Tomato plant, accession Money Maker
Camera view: horizontal (90 deg, fisheye); turntable rotation: 180 degrees
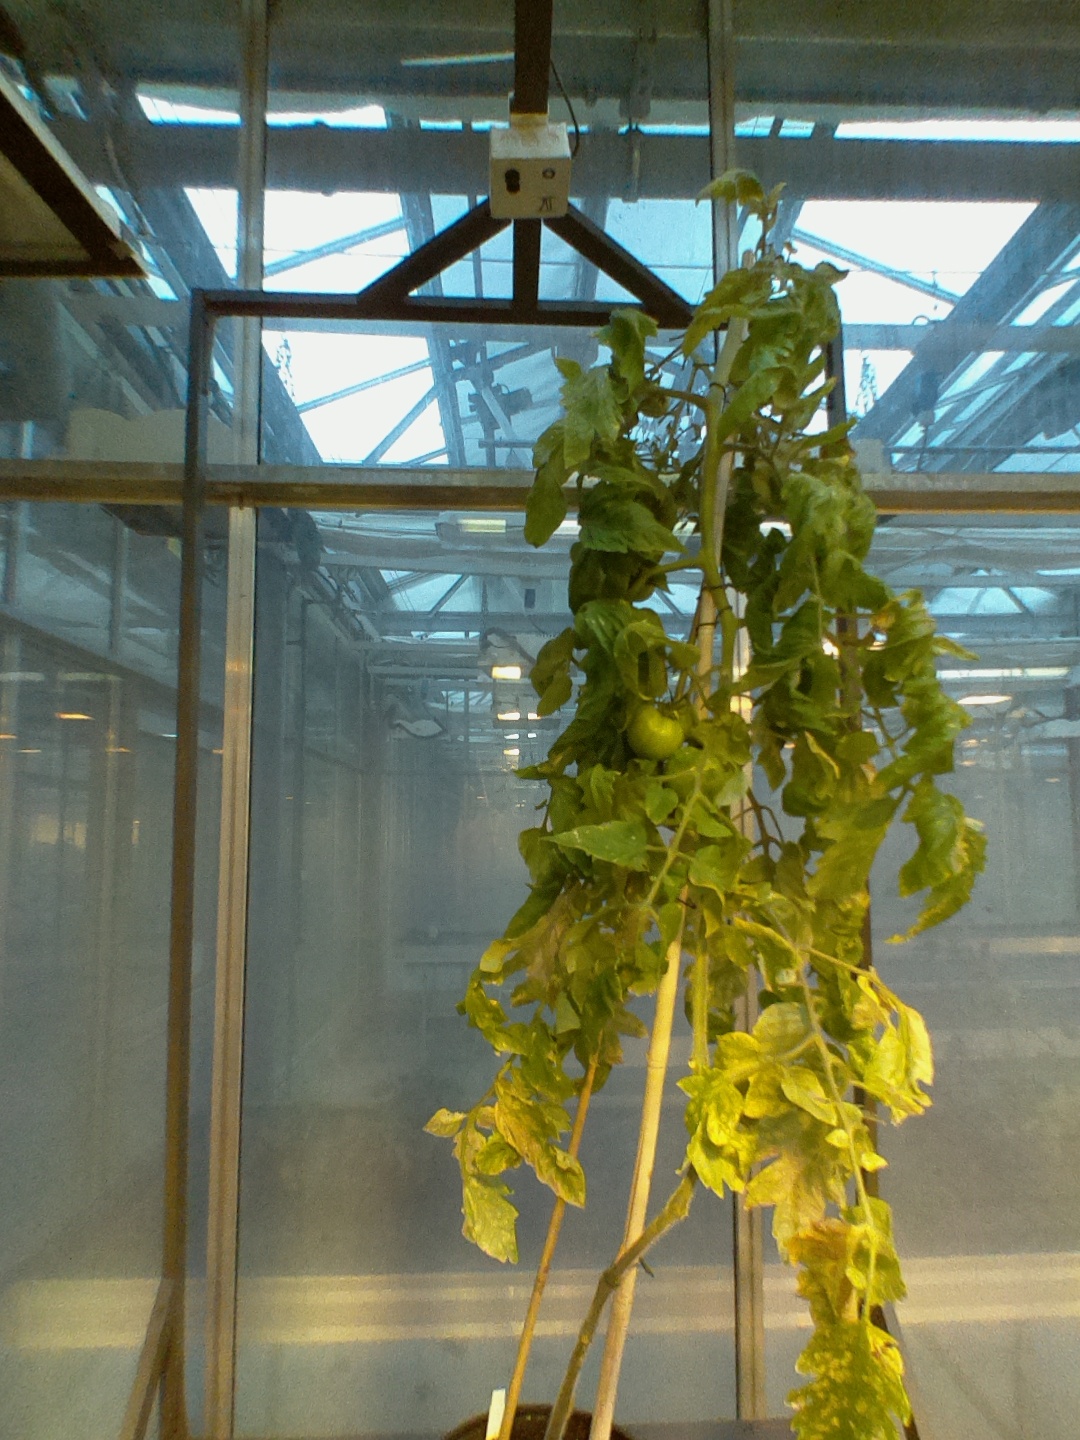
BBCH growth stage 80: fruits start showing typical ripe color (orange -> red)